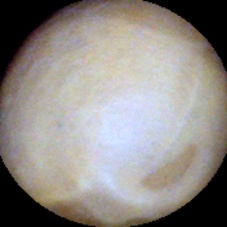
Label: Intact